Jackson Street Bridge

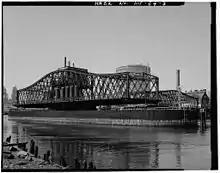
1954 view with former PSEG gas holder and Newark skyline in background

At its southern end in the Newark Ironbound, the bridge crosses over Newark Riverfront Park and Raymond Boulevard, a major thoroughfare in the city between the Pulaski Skyway and Downtown Newark. It is adjacent to Riverbank Park.